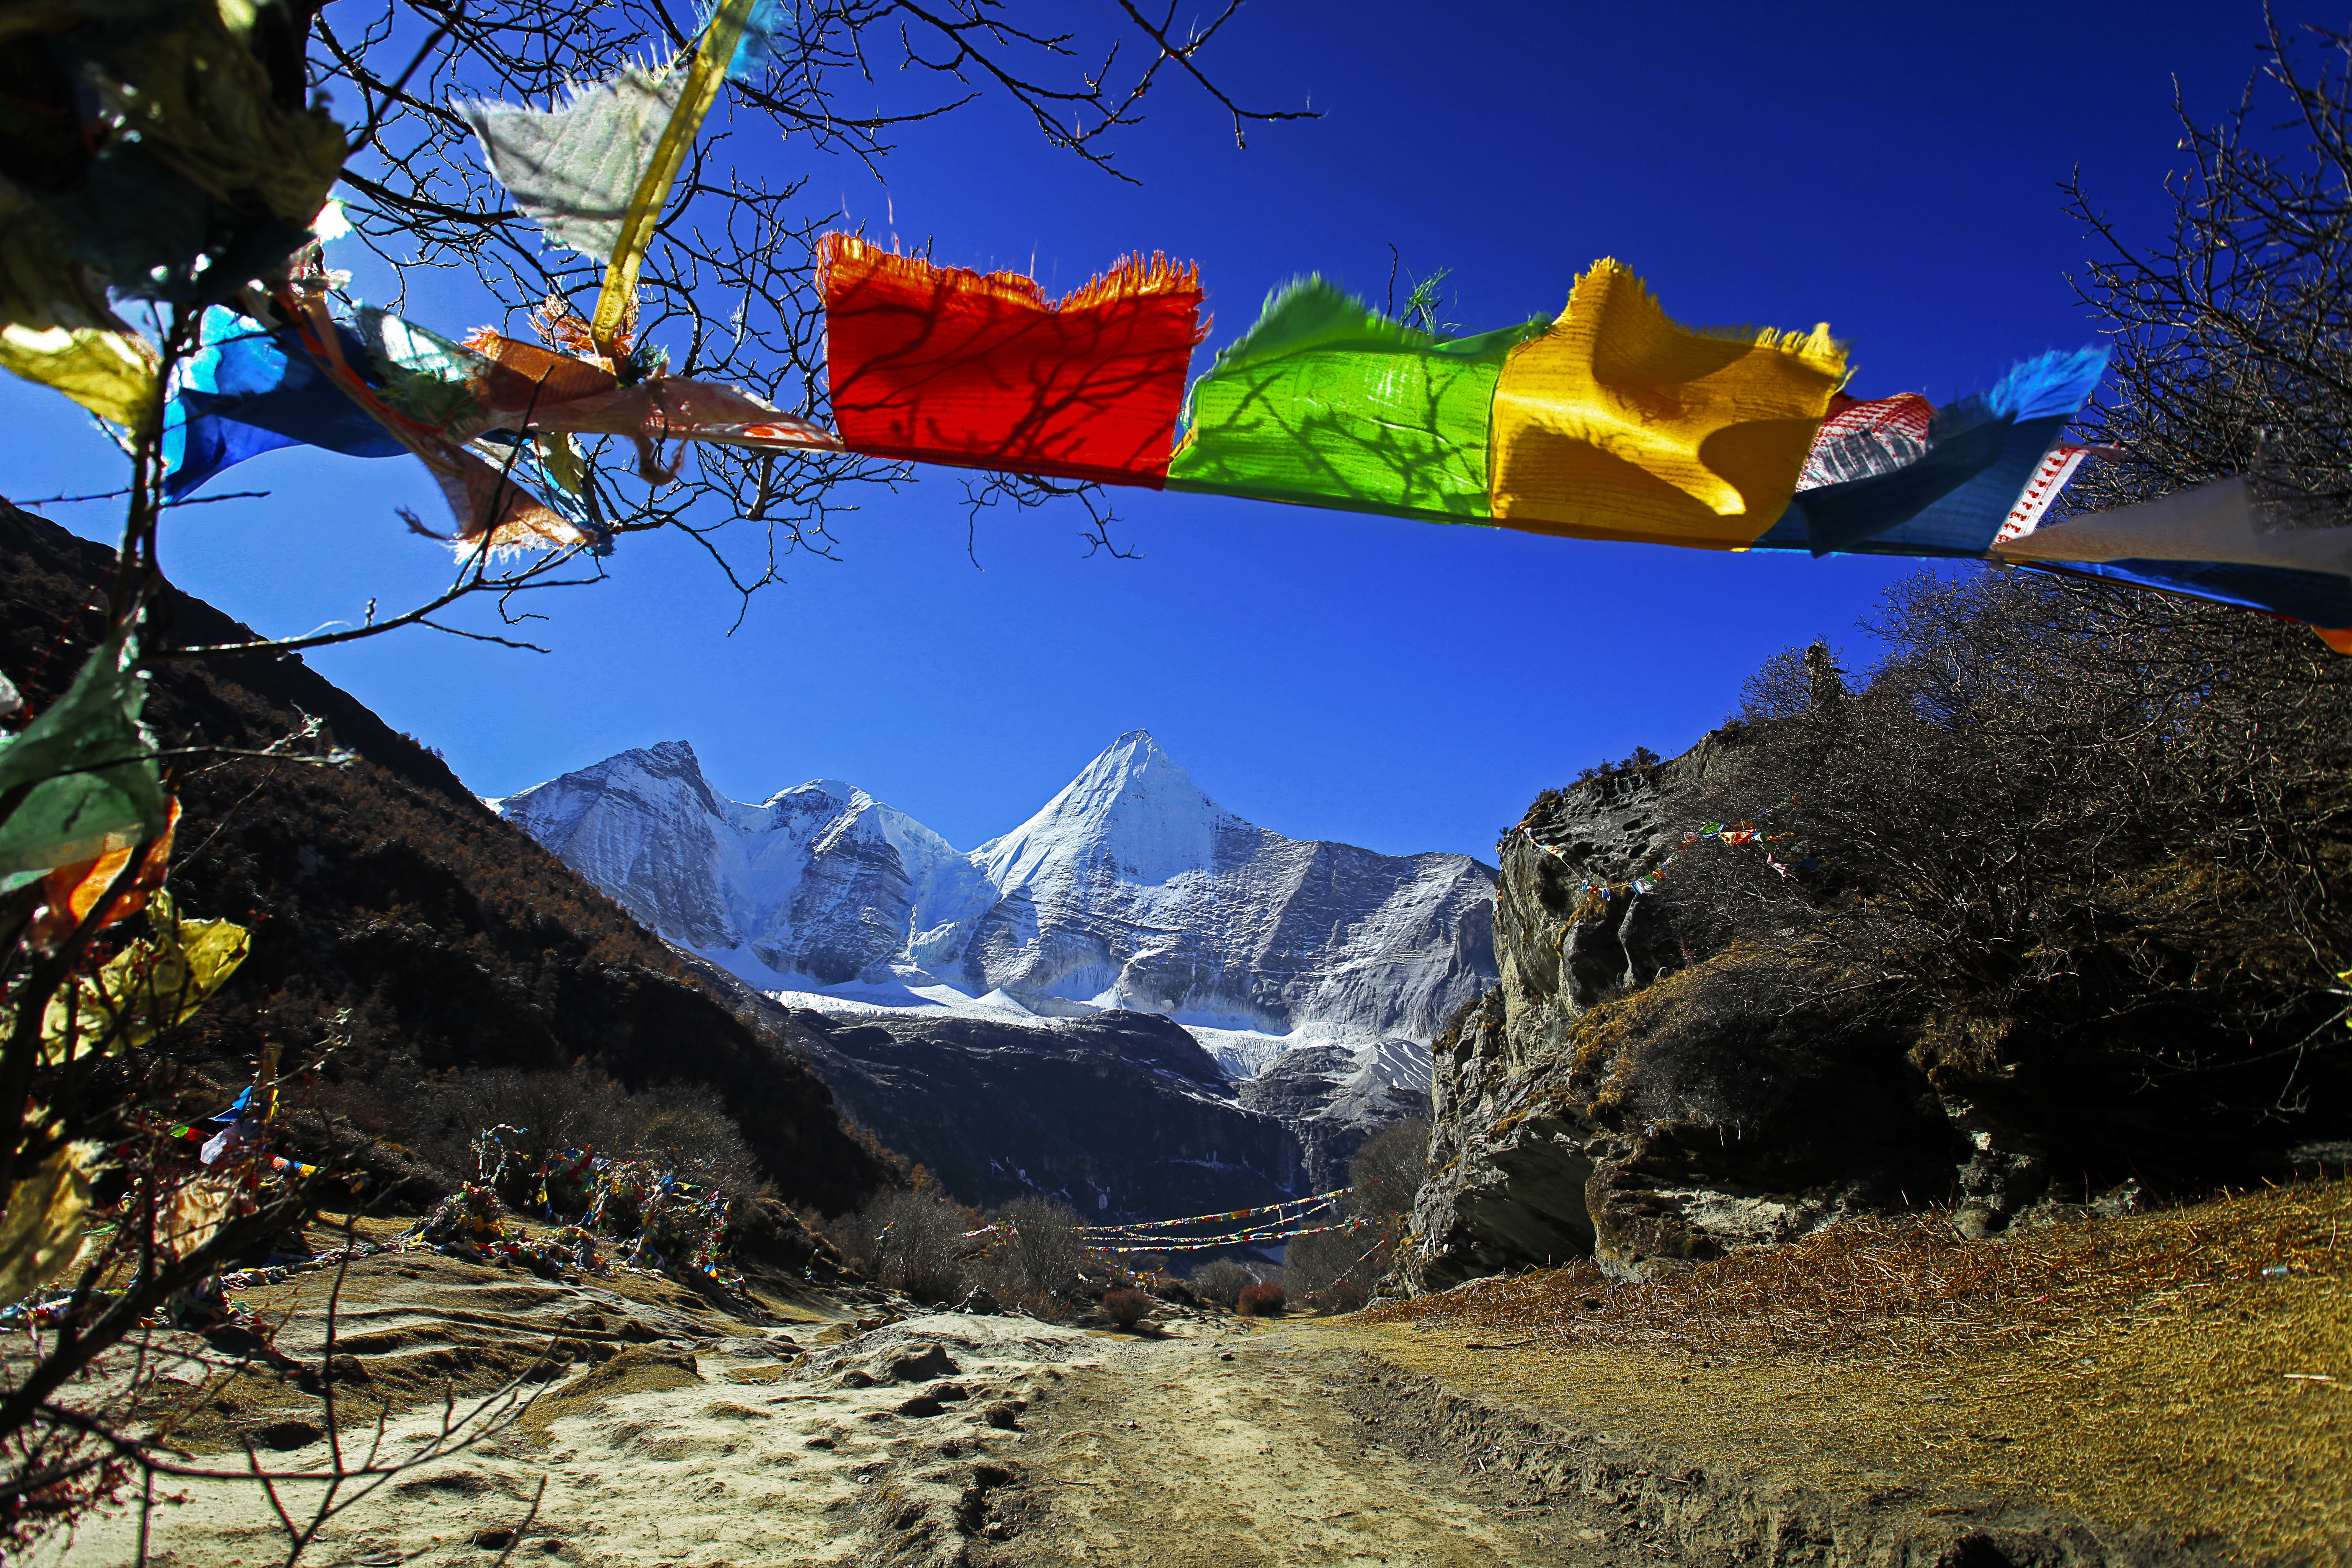
landscape, nature, wilderness, mountain, valley, mountain range, autumn, season, alps, tibetan, inagi, prayer flags, mountainous landforms